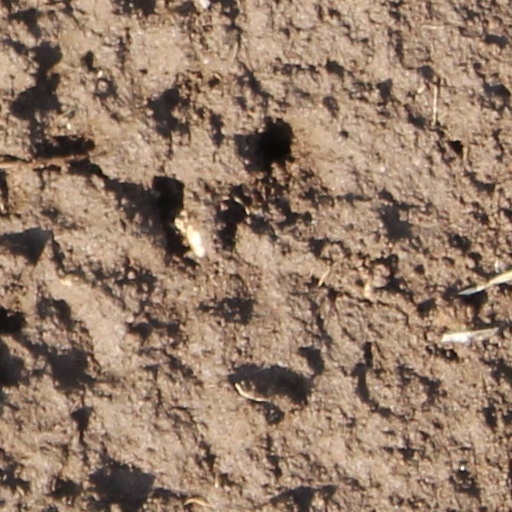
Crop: wheat